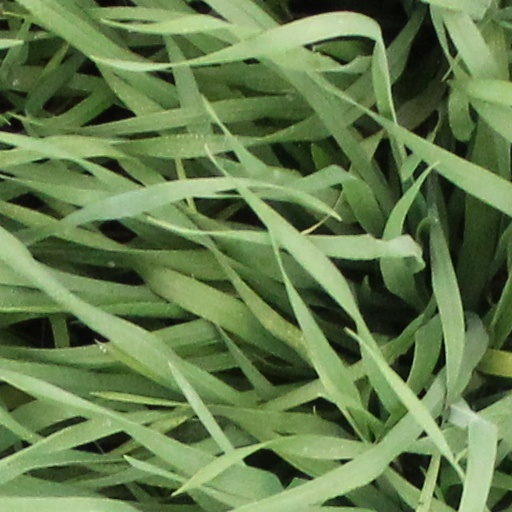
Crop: wheat